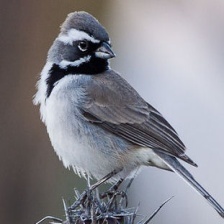
Species: BLACK-THROATED SPARROW
Scientific name: AMPHISPIZA BILINEATA